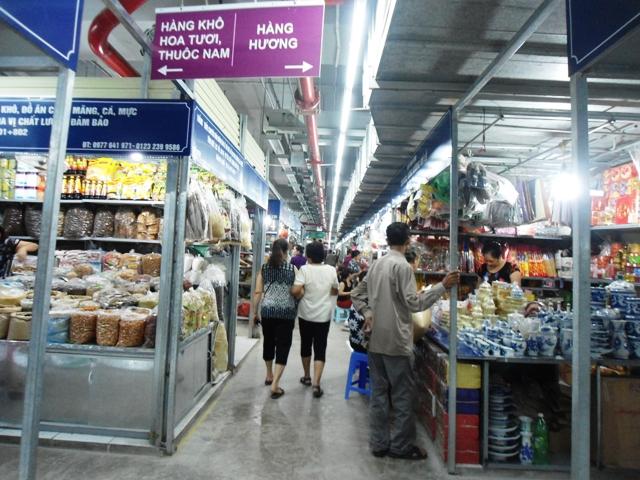
có một vài người đang di chuyển ở lối đi bên trong khu chợ